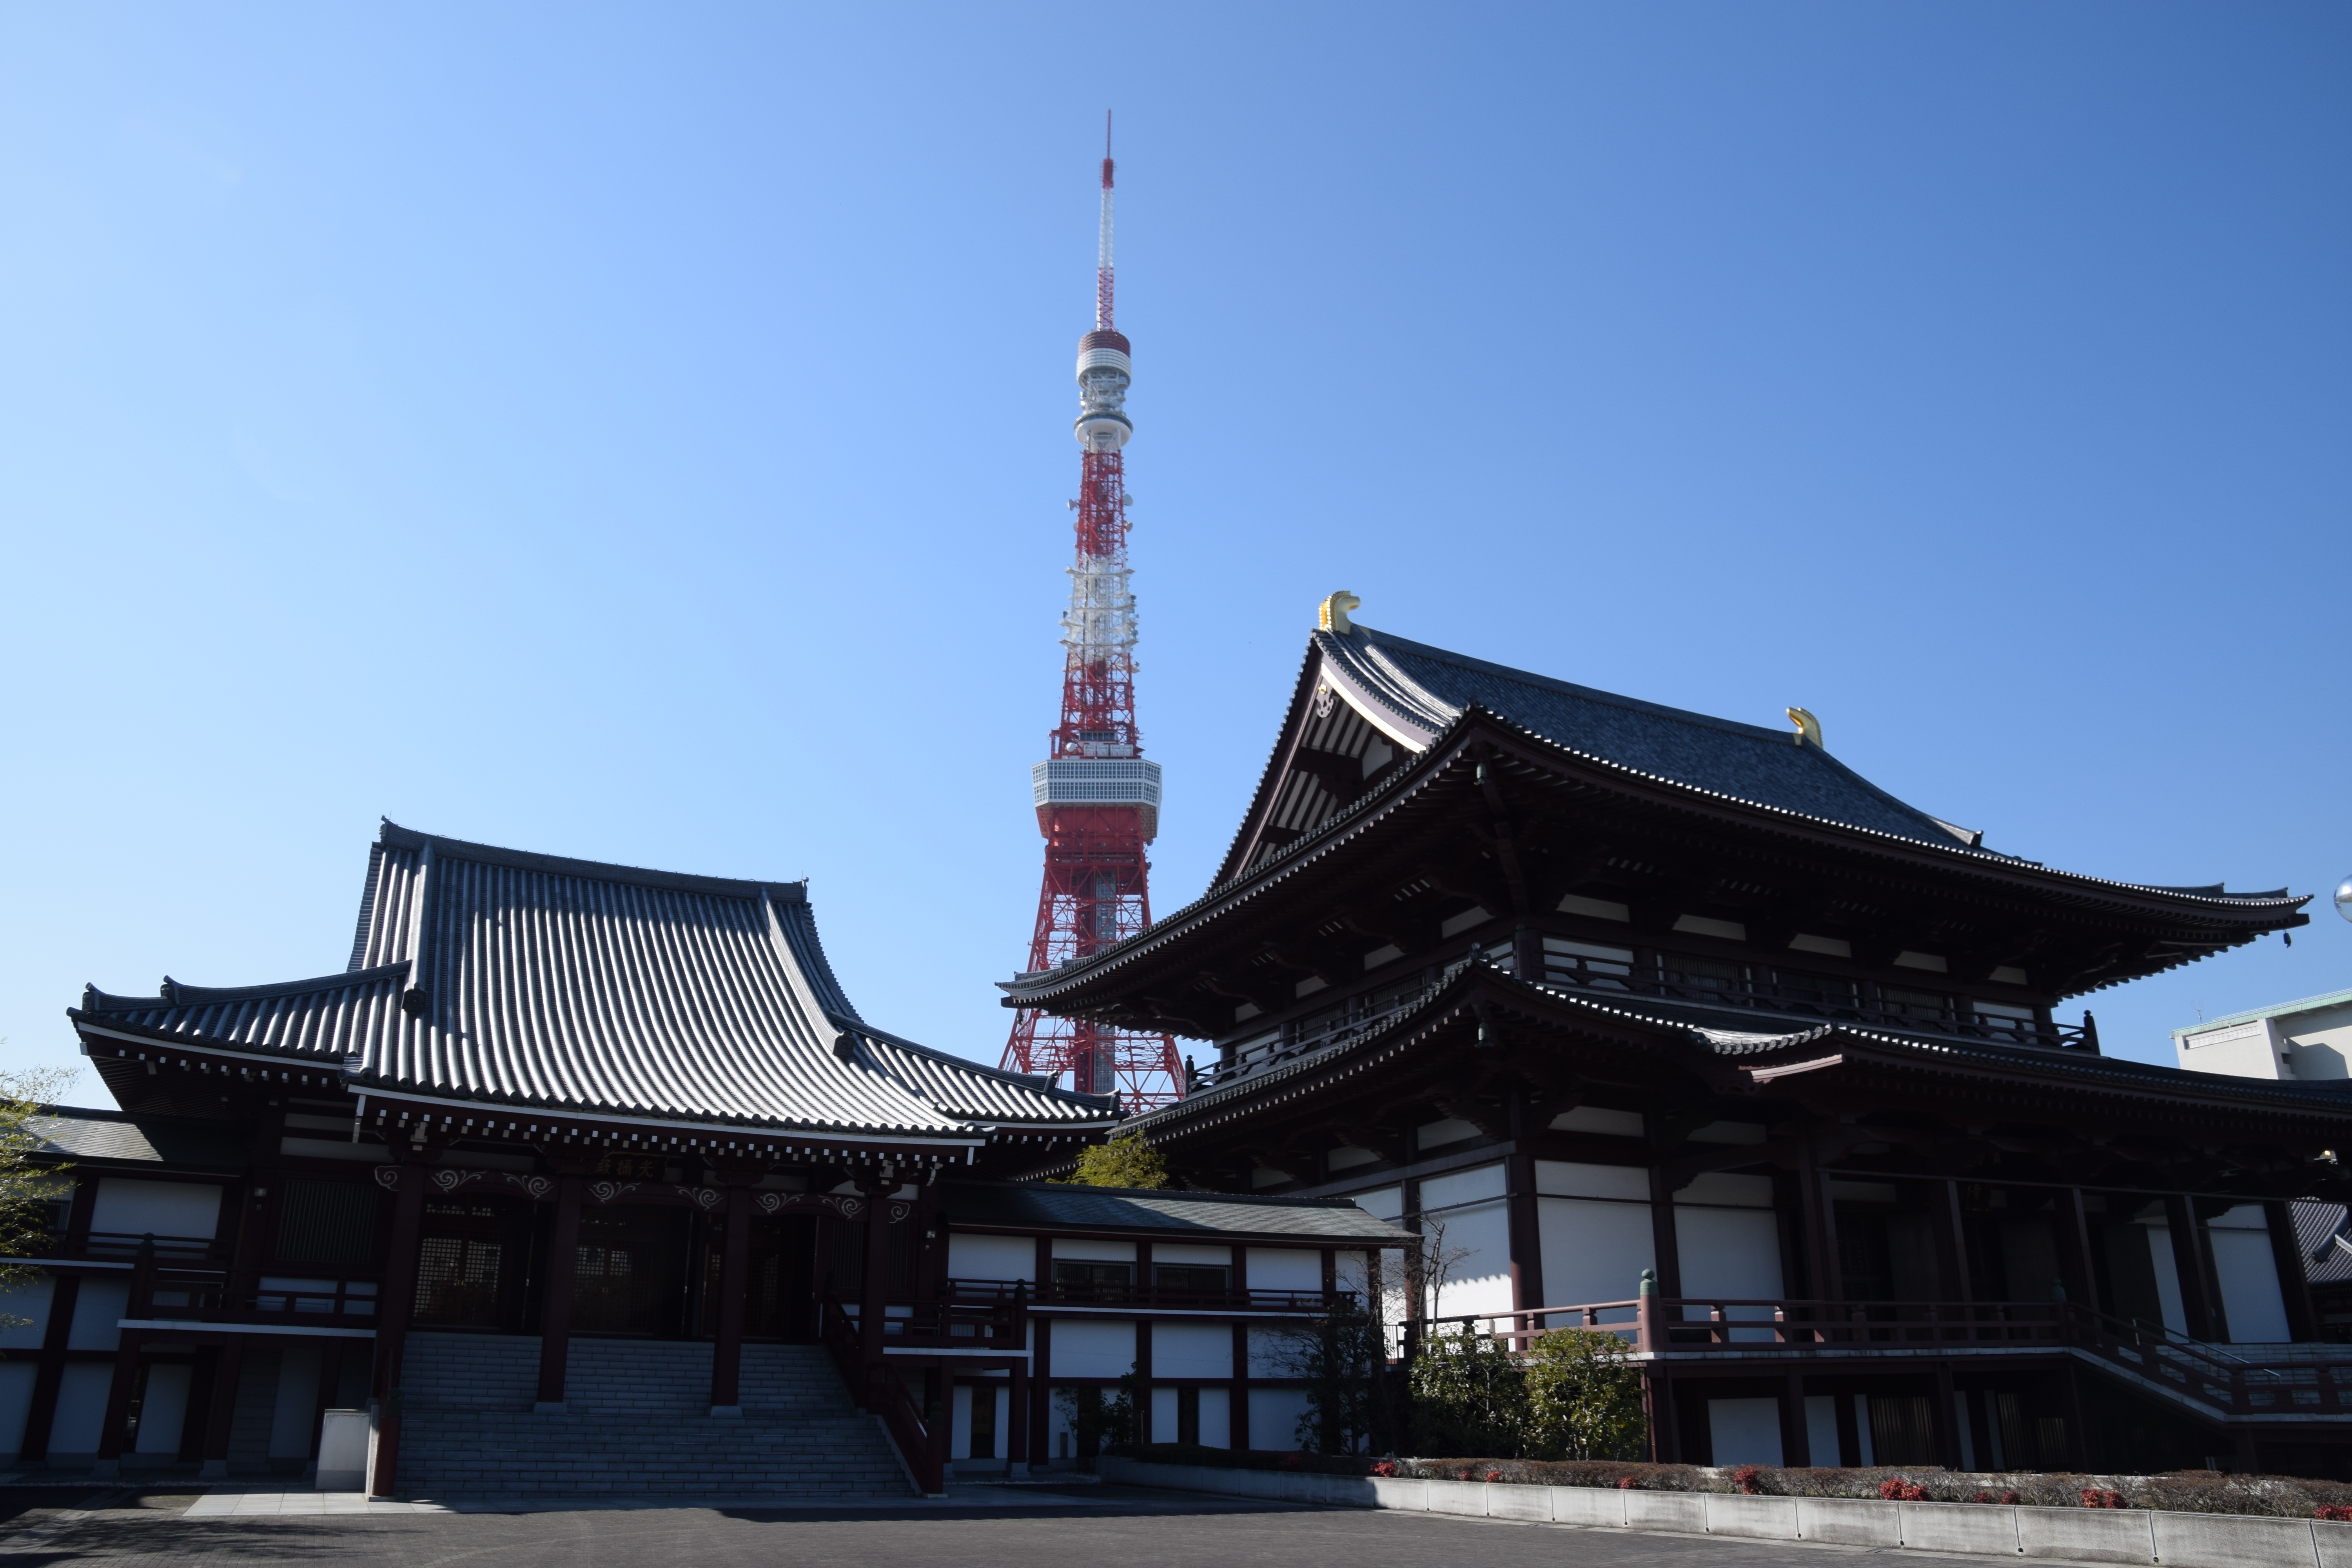
architecture, roof, building, travel, construction, tower, landmark, tourism, place of worship, outdoors, tokyo, temple, buildings, shrine, culture, chinese architecture, traditional, pagoda, tokyo tower, zojoji temple, shinto shrine